Kufstein

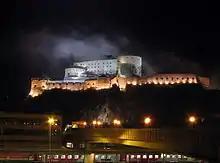
Kufstein Fortress

In the early 14th century, the Wittelsbach emperor Louis IV, also Bavarian duke, vested the Kufstein citizens with rights of jurisdiction. Kufstein passed to the County of Tyrol in 1342, when it was a wedding gift to Countess Margaret from her husband, Emperor Louis's son Louis the Brandenburger. However, it fell back to Bavaria upon Margaret's death in 1369. Duke Stephen III of Bavaria granted Kufstein city status in 1393, due to its prominence as a trading and docking point on the Inn River. From 1415 onwards, his son and successor Duke Louis VII had the Fortress largely rebuilt and expanded.